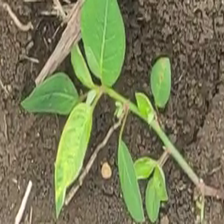
Weed species: Moti_dudhi(Euphorbia_geneculata_L)